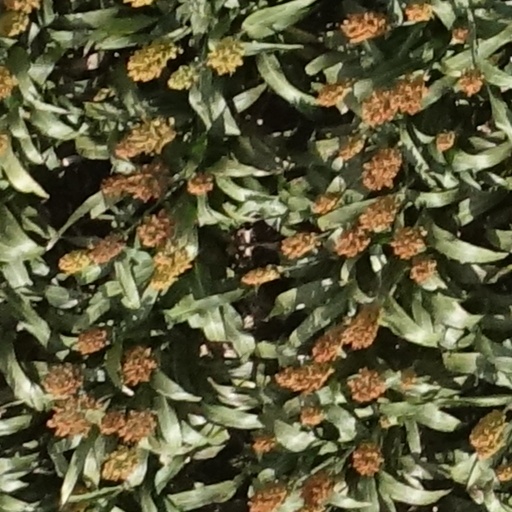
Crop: sorghum